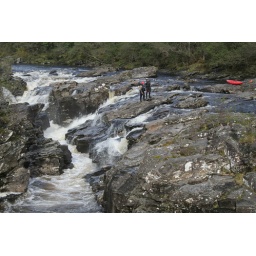
although ithad rained heavily, there wasn't enough water in the river for these two guys